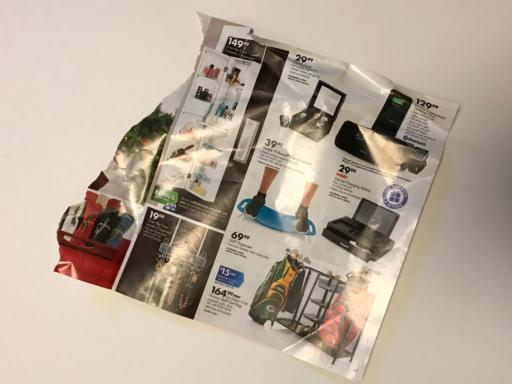
Waste category: paper